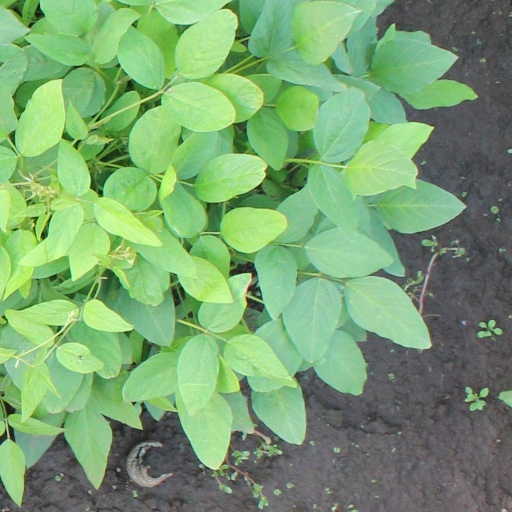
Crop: soybean